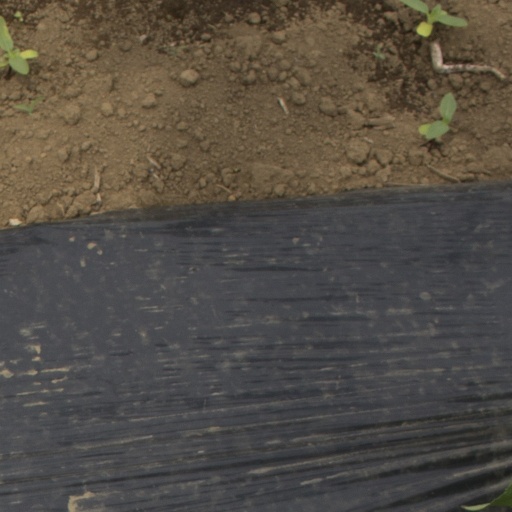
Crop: Jerusalem artichoke